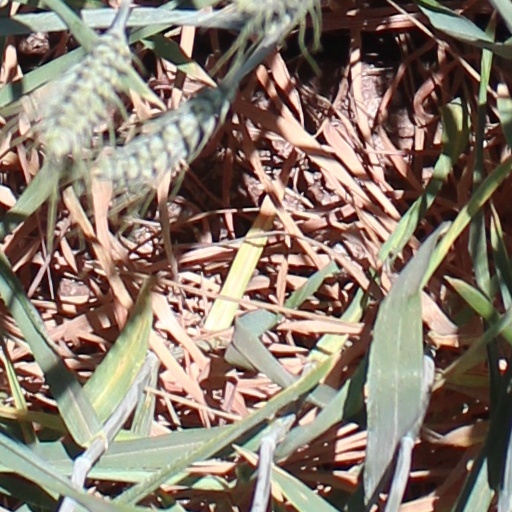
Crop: wheat